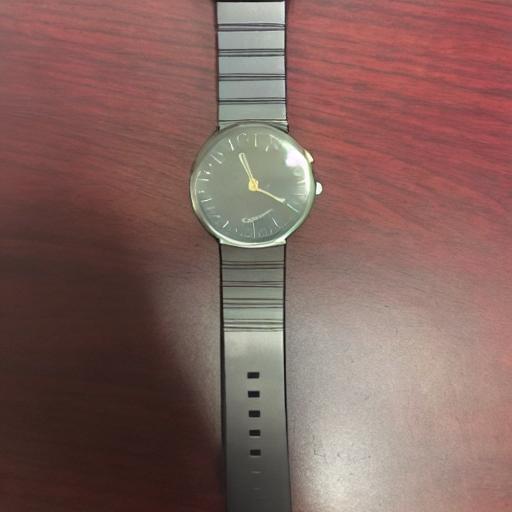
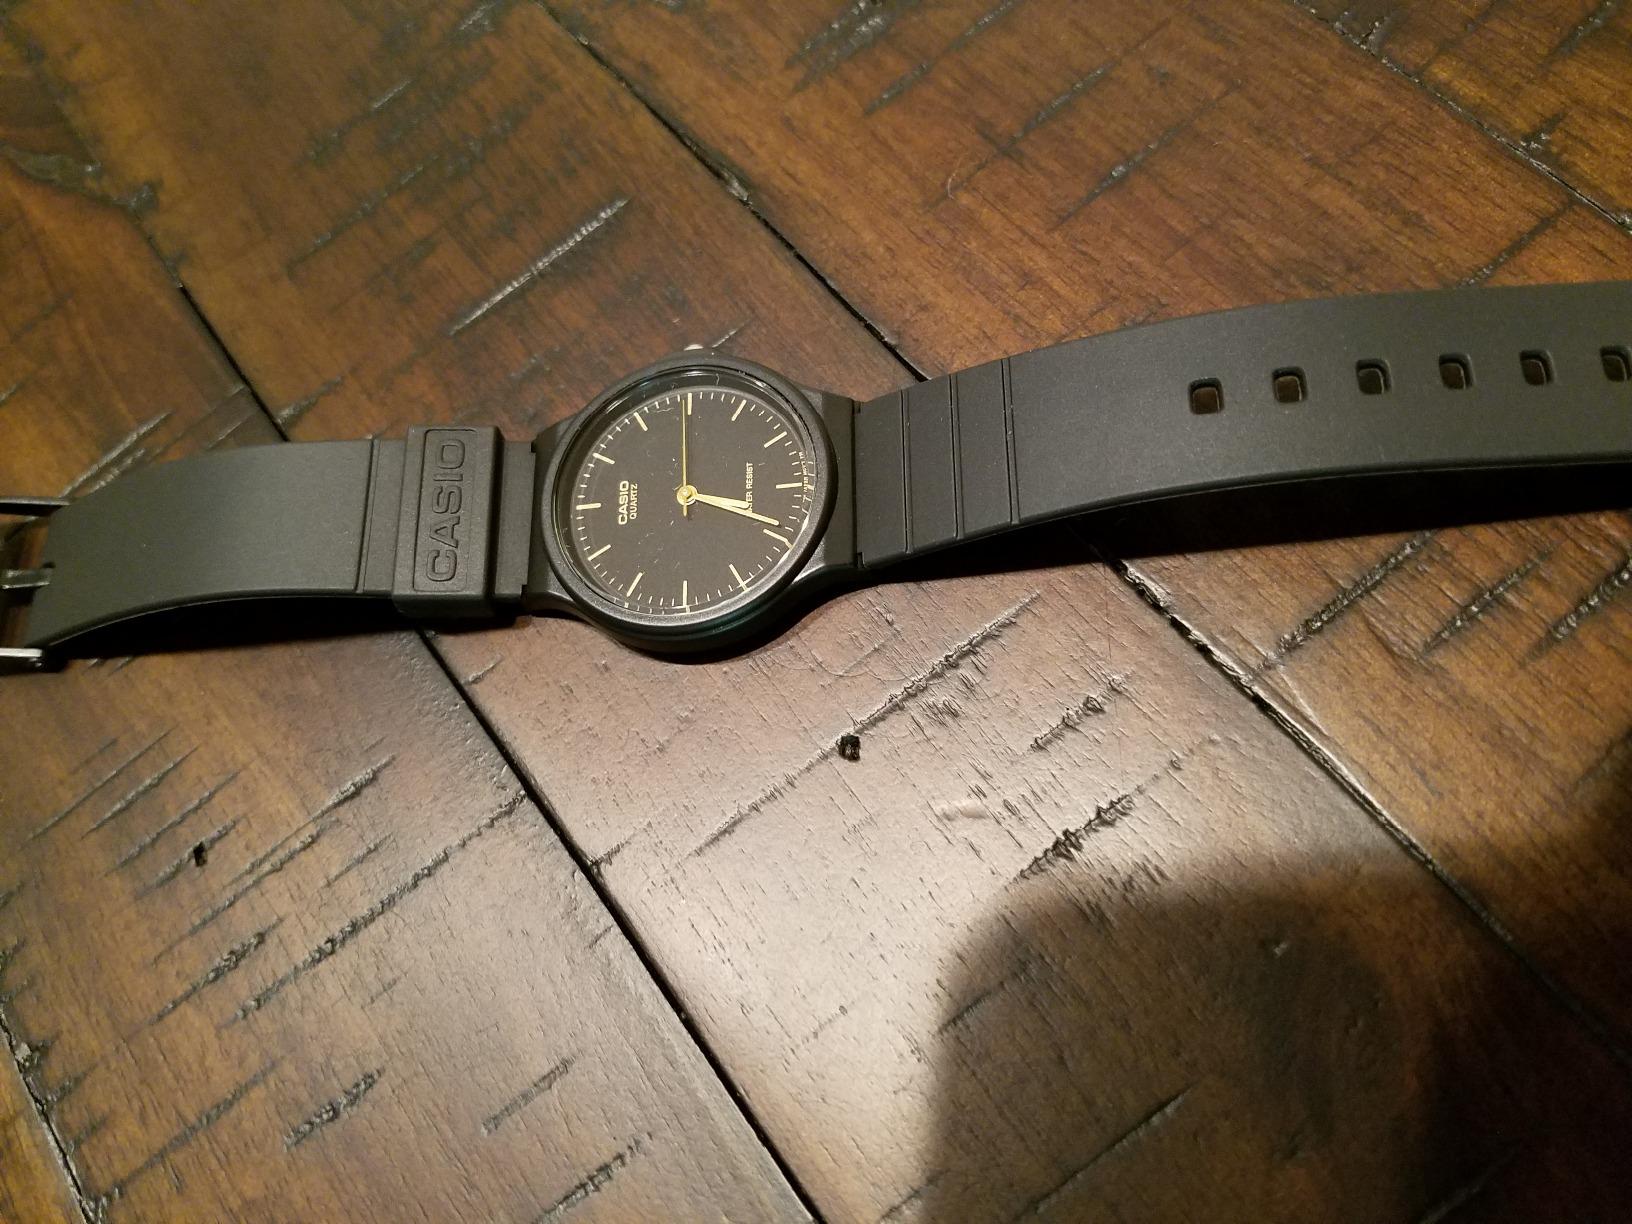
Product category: accessories_watch
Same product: no